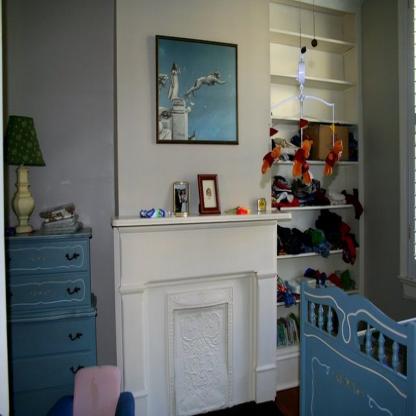
Scene: Indoor